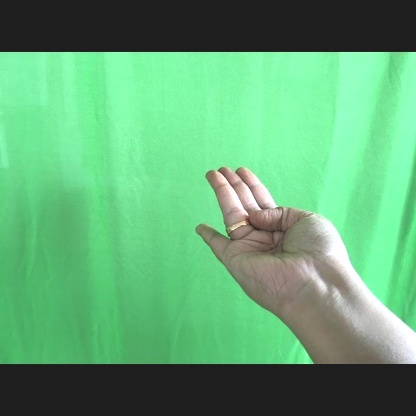
Mudra: Chaturam